Electric Lady Studios

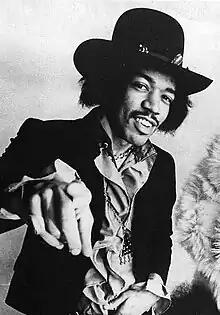
Jimi Hendrix in 1968

In 1968, Jimi Hendrix and his manager Michael Jeffery bought the Generation, a newly defunct nightclub in New York's Greenwich Village. Hendrix had frequently joined jam sessions at the venue, which had hosted acts as diverse and legendary as Big Brother & the Holding Company, B.B. King, Chuck Berry, Dave Van Ronk, Sly & the Family Stone, and John Fahey. Hendrix had planned to resuscitate the nightclub, but was persuaded by advisors Eddie Kramer and Jim Marron to convert the space into a professional recording studio. Studio fees for the lengthy "Electric Ladyland" sessions had been astronomical, and Hendrix was constantly in search of a recording environment that suited him.